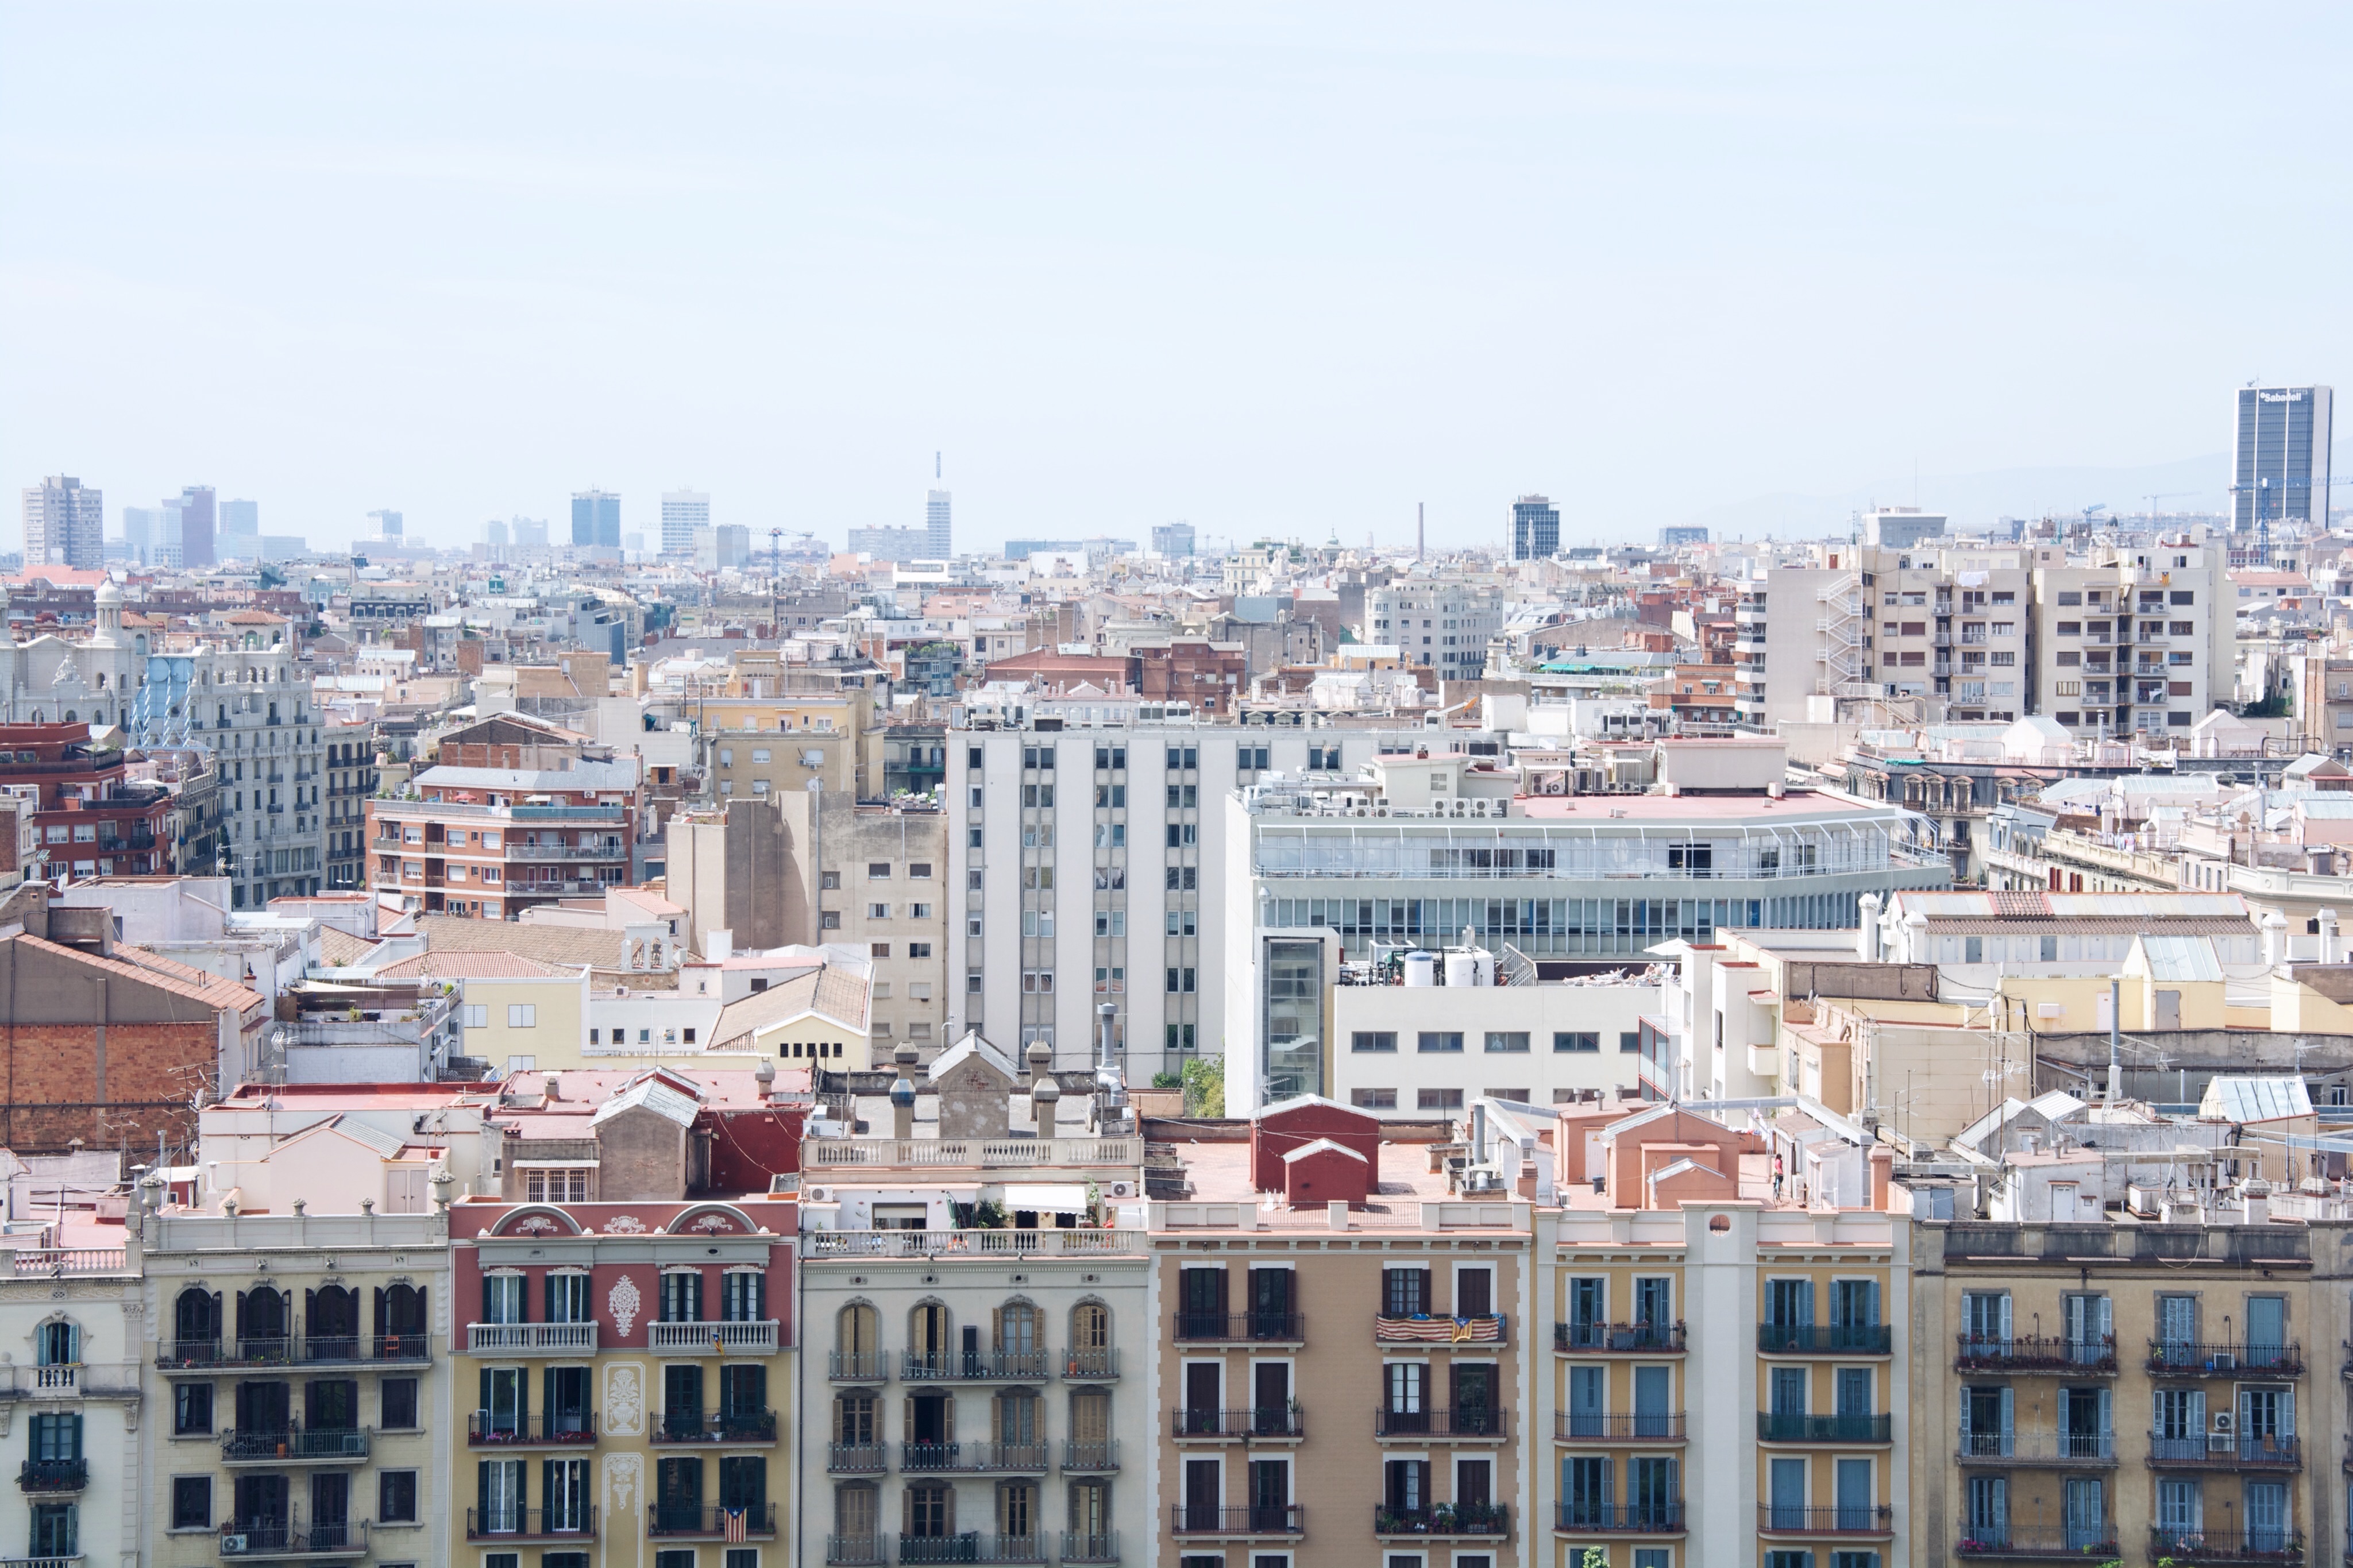
skyline, town, building, city, skyscraper, urban, cityscape, panorama, downtown, tower block, metropolis, neighbourhood, urban area, residential area, human settlement, metropolitan area